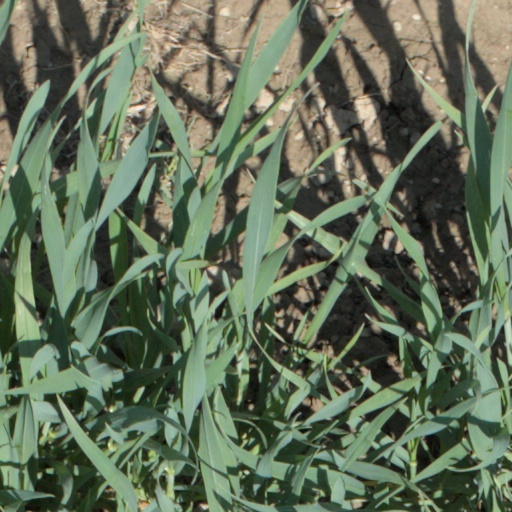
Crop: wheat